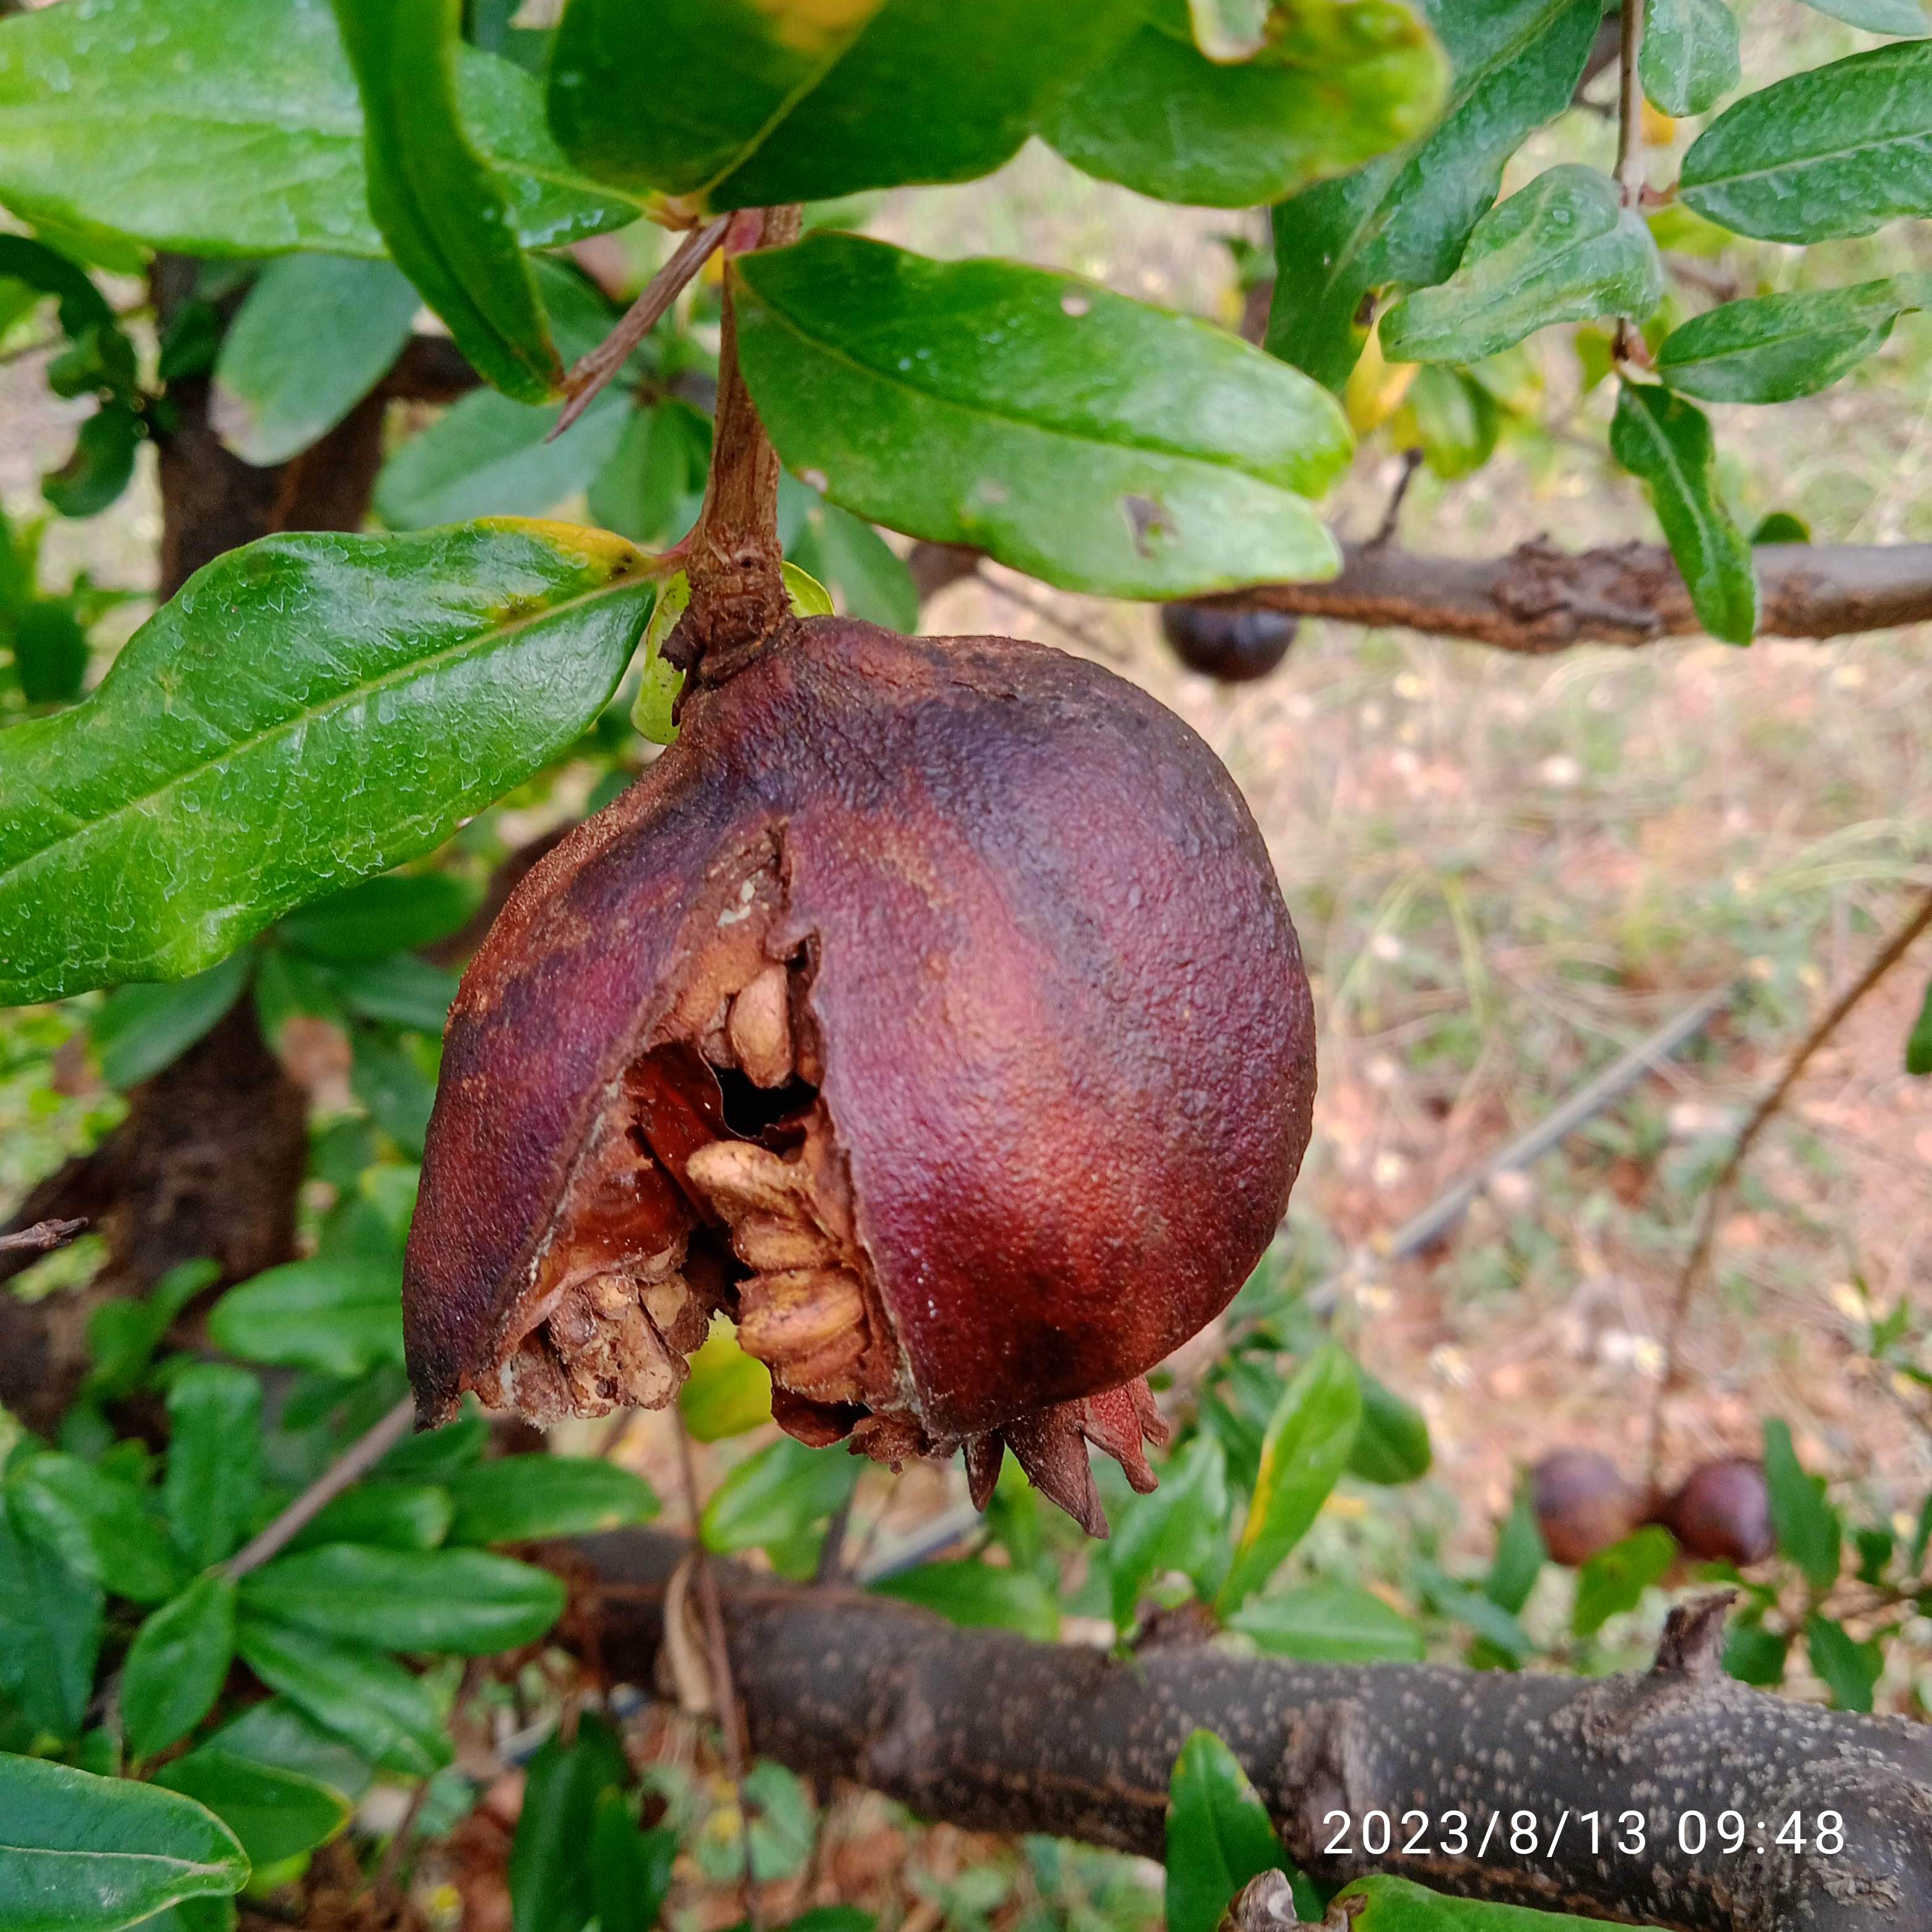
Label: Bacterial_Blight